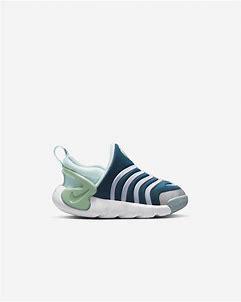
Brand: Nike
Model: Dynamo Go